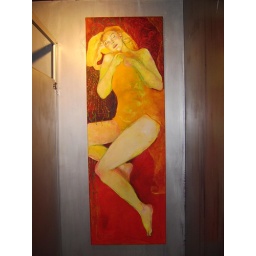
This was on the wall of a bathroom at a Chinese restaurant in Hickory, NC... on my way back from WCU!